Hare Hare Yukai

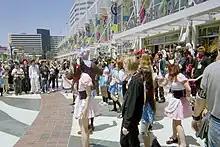
Fans performing the "Hare Hare Yukai" dance at Anime Expo 2007

Public interest and popularity of "Hare Hare Yukai" surrounded the dance choreography in the ending animation, which was replicated by fans. Fans notably campaigned in Akihabara, Japan, to get "Hare Hare Yukai" top the Oricon Weekly Singles Chart. "Hare Hare Yukai" was credited for creating the cover dance video genre (known as ) and culture on video-sharing websites after many people recreated the dance choreography on Nico Nico Douga as early as March 2007. This later spread to YouTube and other video-sharing websites. "Hare Hare Yukai", along with Nana Mizuki's 2005 song "Eternal Blaze", was also credited for inspiring the "voice actor boom" in the mid-2000s, where the release of the songs led to more public interest in the Japanese voice acting industry. During a live event for "Karaoke Sentai Seiyūger", a radio program featuring voice actors, voice actress Yu Serizawa named "Hare Hare Yukai" as one of the anime songs that "changed her life" and made her interested in pursuing voice acting. In 2007, a flash mob performed "Hare Hare Yukai" in Akihabara; however, it was stopped short by the police.